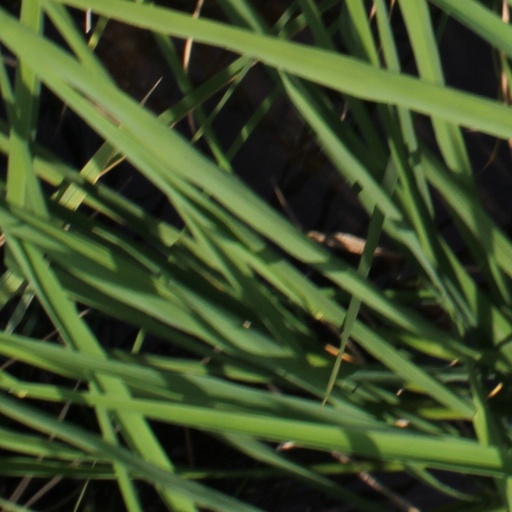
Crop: rice